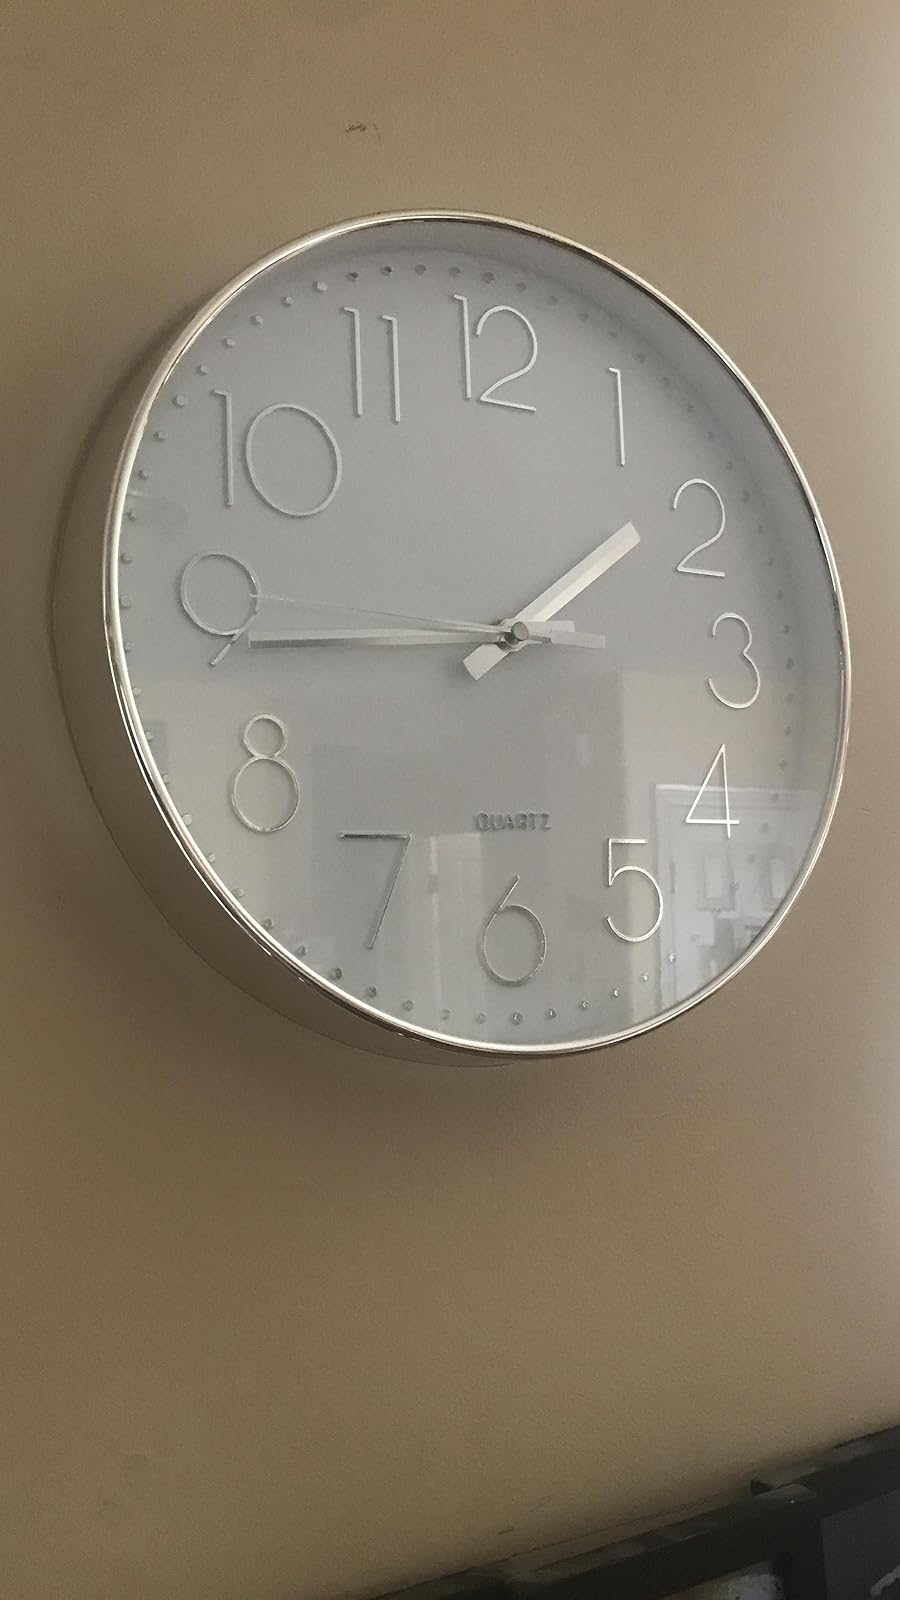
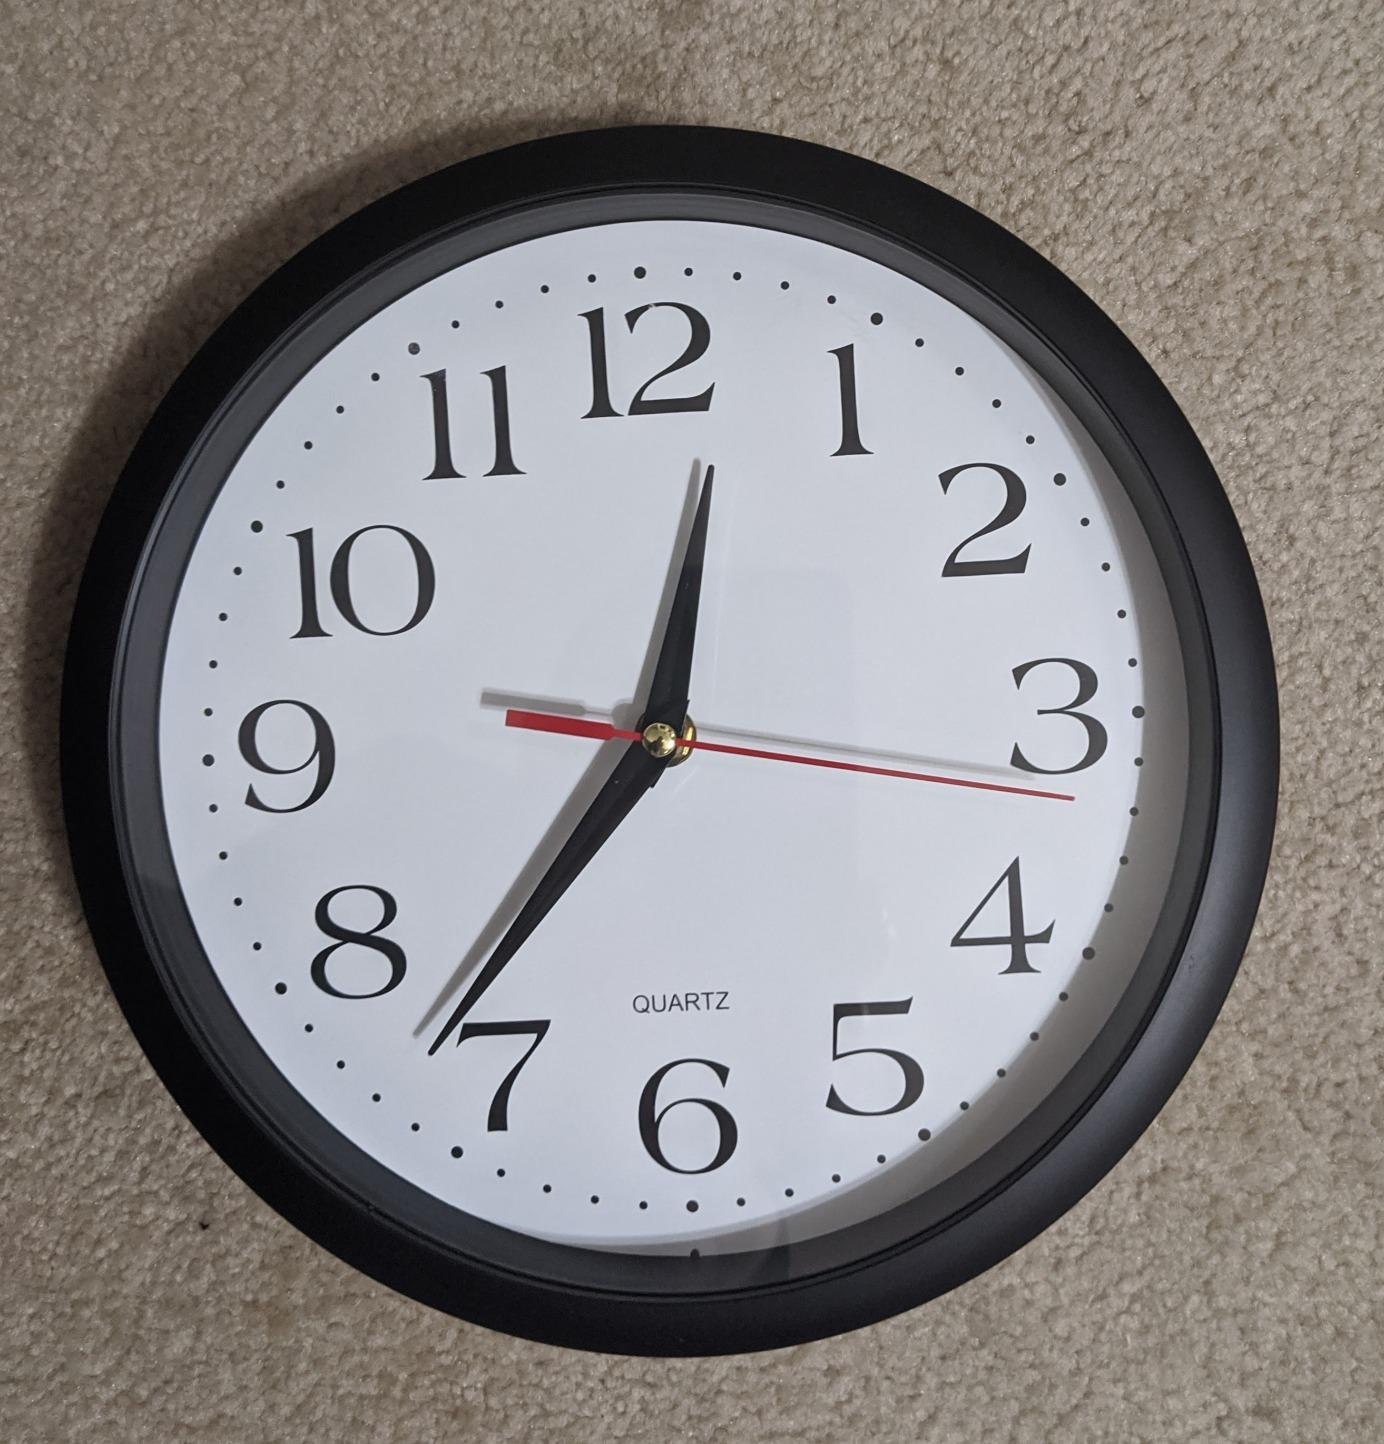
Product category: clock
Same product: no